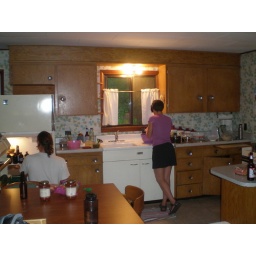
Kyle at the fridge, Elaine at the sink in the kitchen getting ready for dinner.